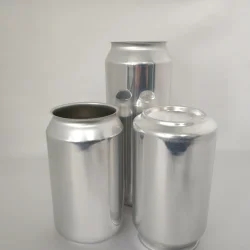
Label: metal